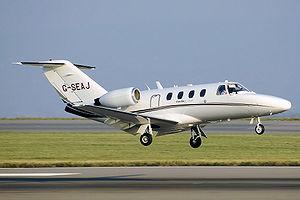
La série des Cessna CitationJet/CJ sont des biréacteurs d'affaires légers construit par Cessna à Wichita dans le Kansas. La gamme d'avions d'affaires Citation comprend 7 familles distinctes d'avions. Le modèle 525 CitationJet est à la base de l'une de ces familles qui comprend les modèles CJ, CJ1, CJ1+, M2, CJ2, CJ2+, CJ3, CJ3+ et CJ4. Le 2000ᵉ CitationJet a été livré en 2017.